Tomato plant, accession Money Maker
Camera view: bottom (45 deg); turntable rotation: 270 degrees
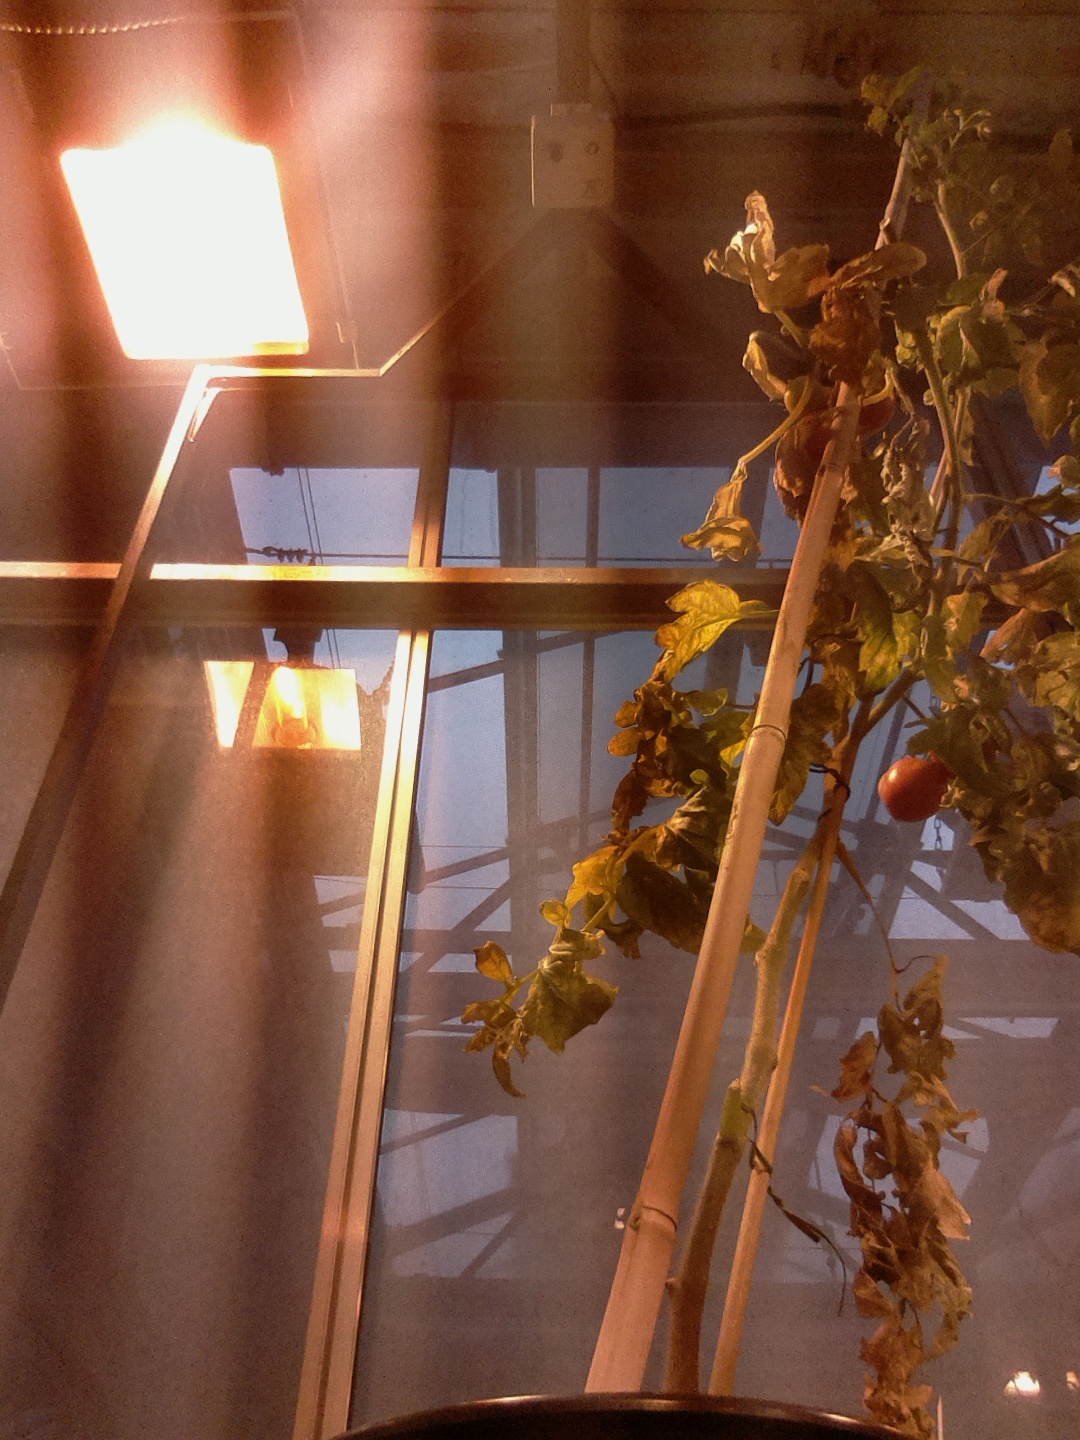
BBCH growth stage 83: 30%-40% of fruits show typical fully ripe color